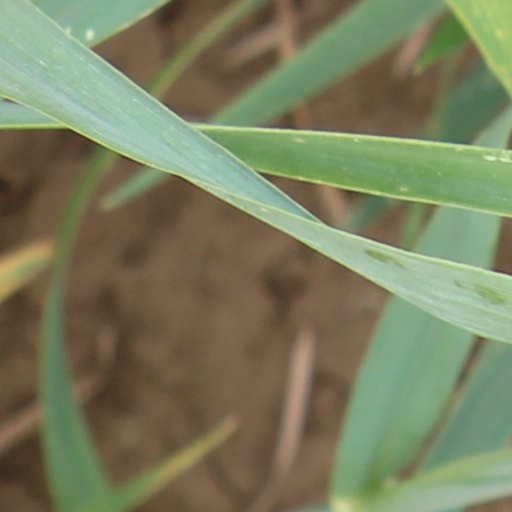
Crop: wheat